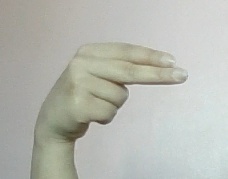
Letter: ain